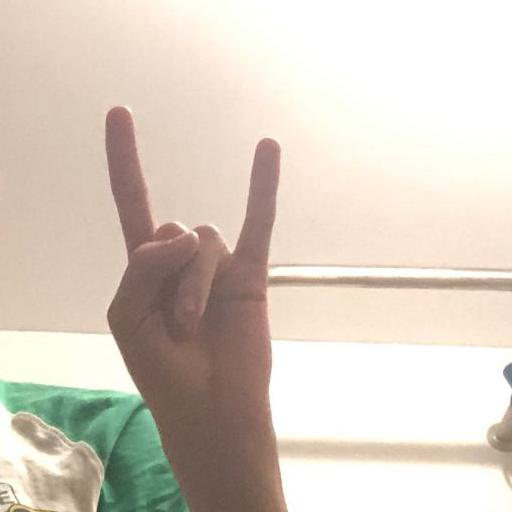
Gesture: rock